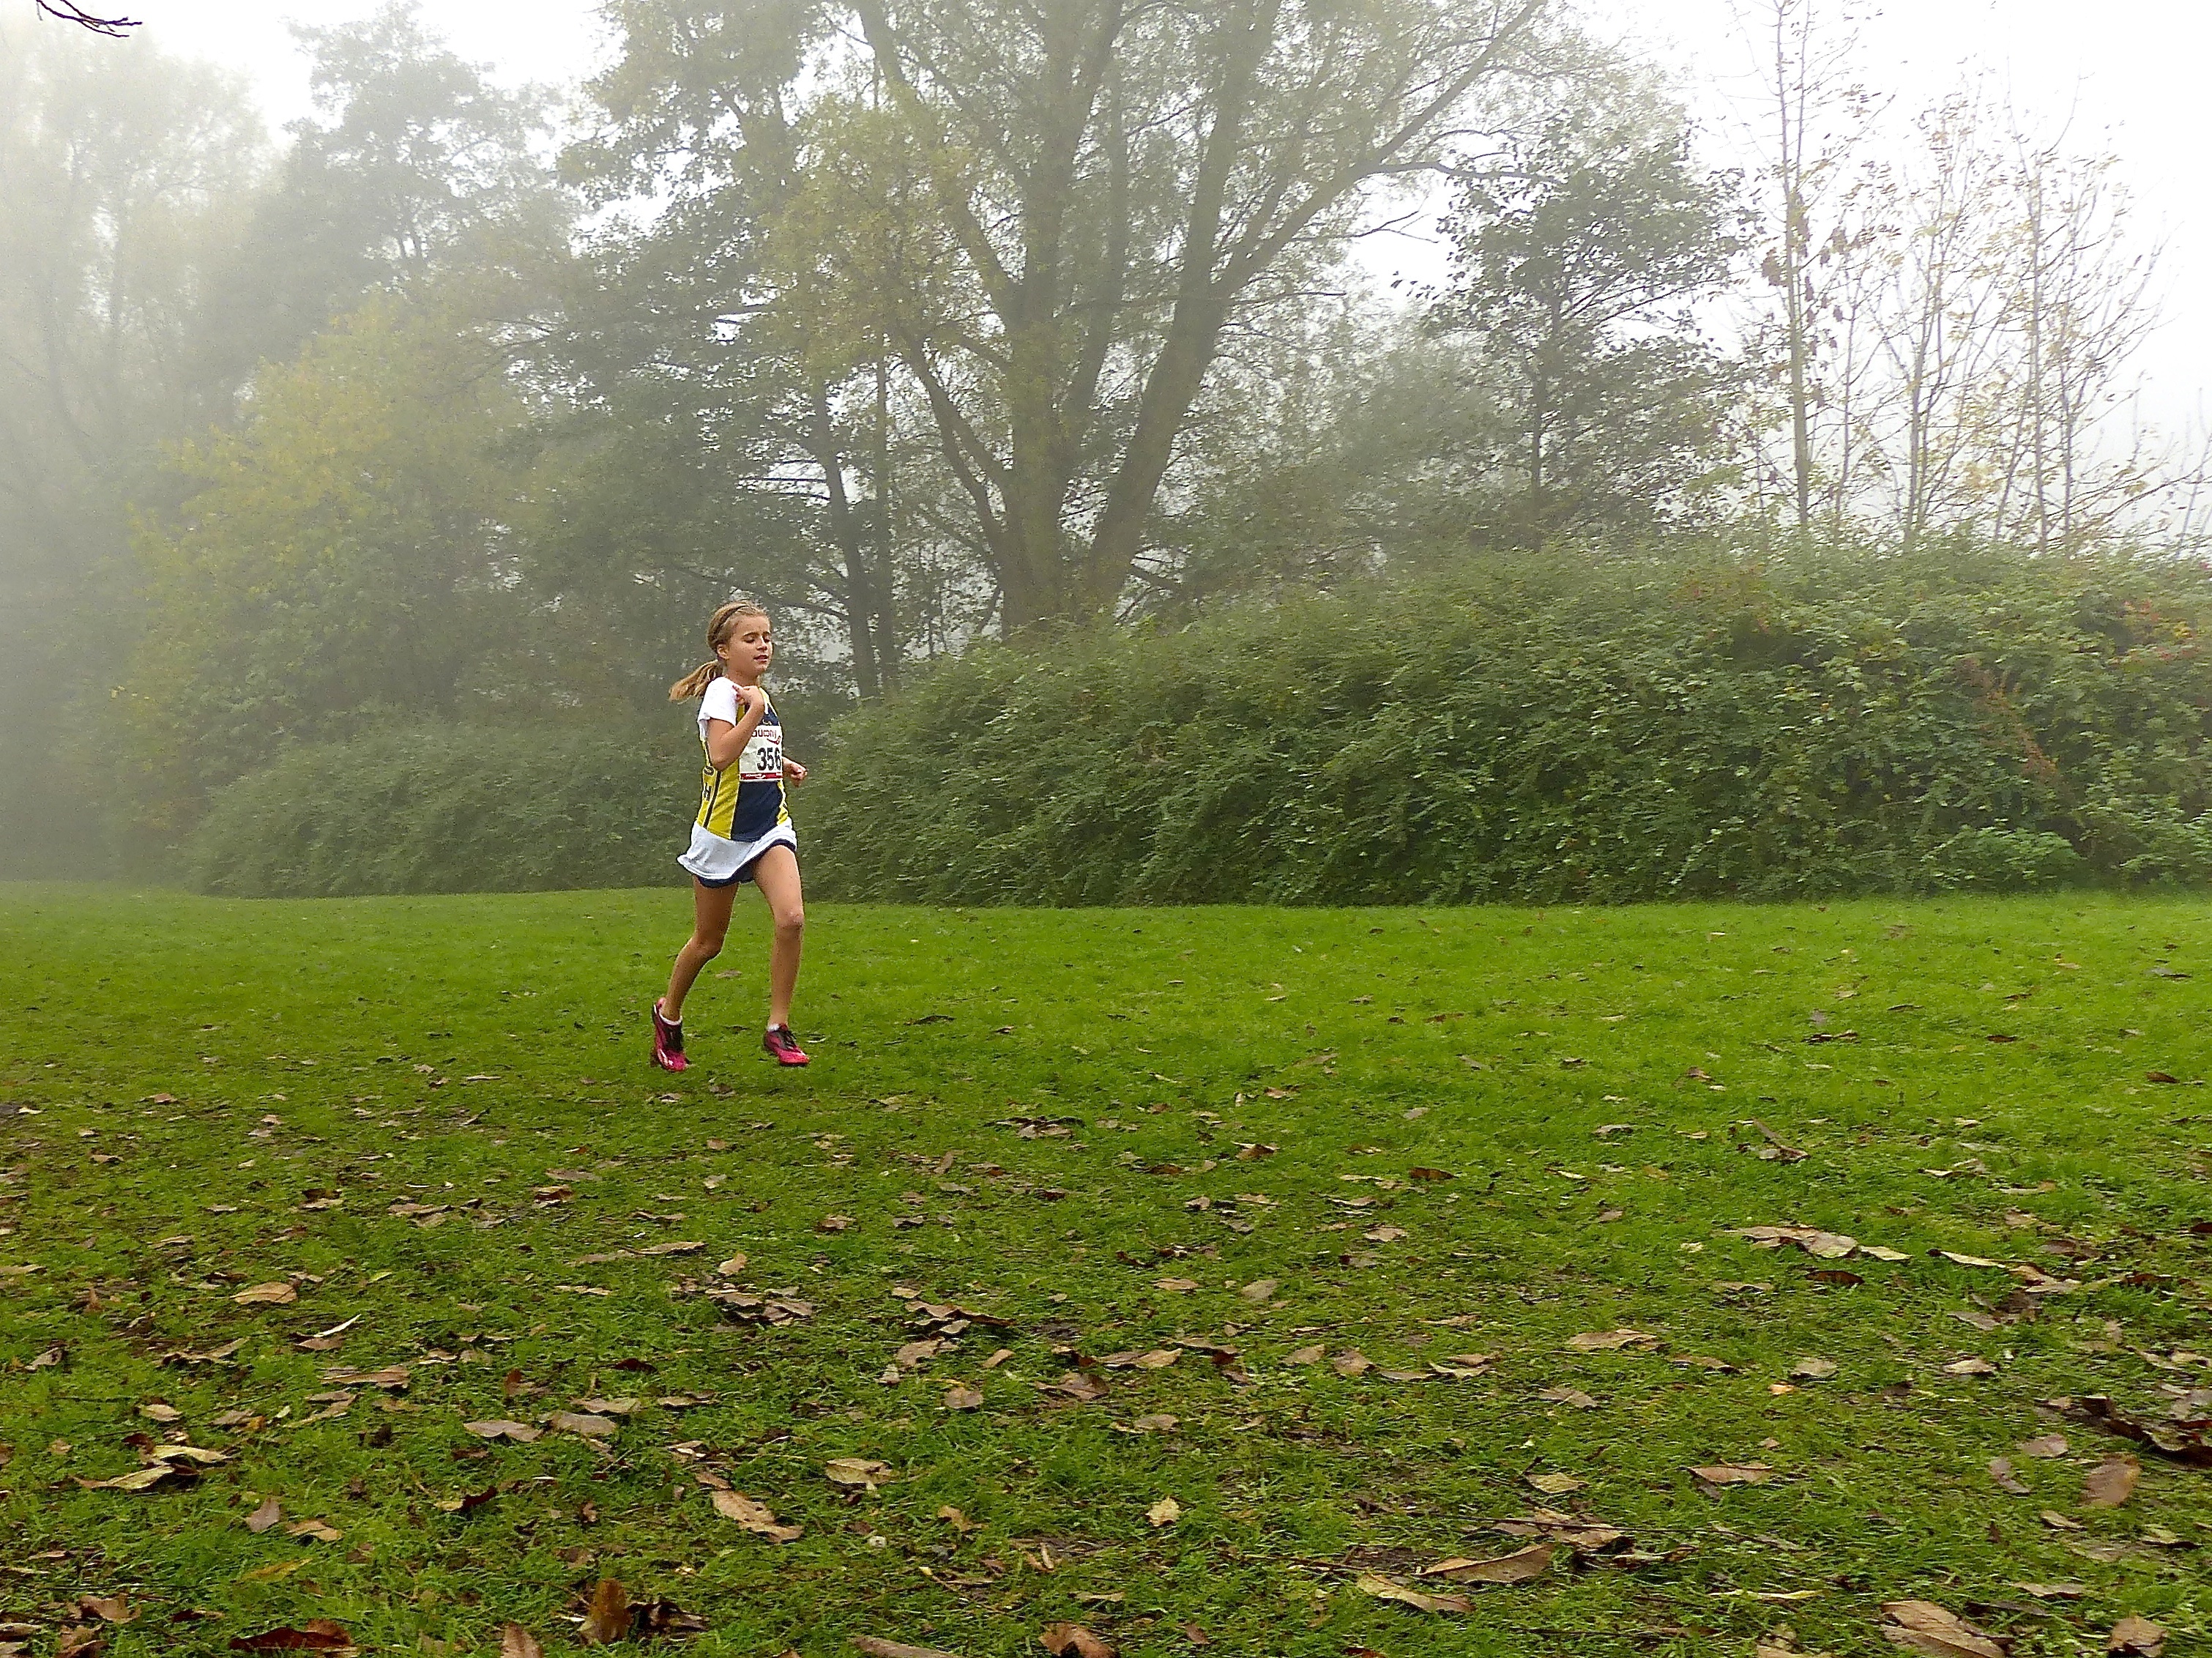
grass, walking, fog, mist, trail, sport, lawn, meadow, running, green, ash, crosscountry, belgium, race, competition, team, sports, grassland, championship, woodland, habitat, xc, antwerp, necis, physical exercise